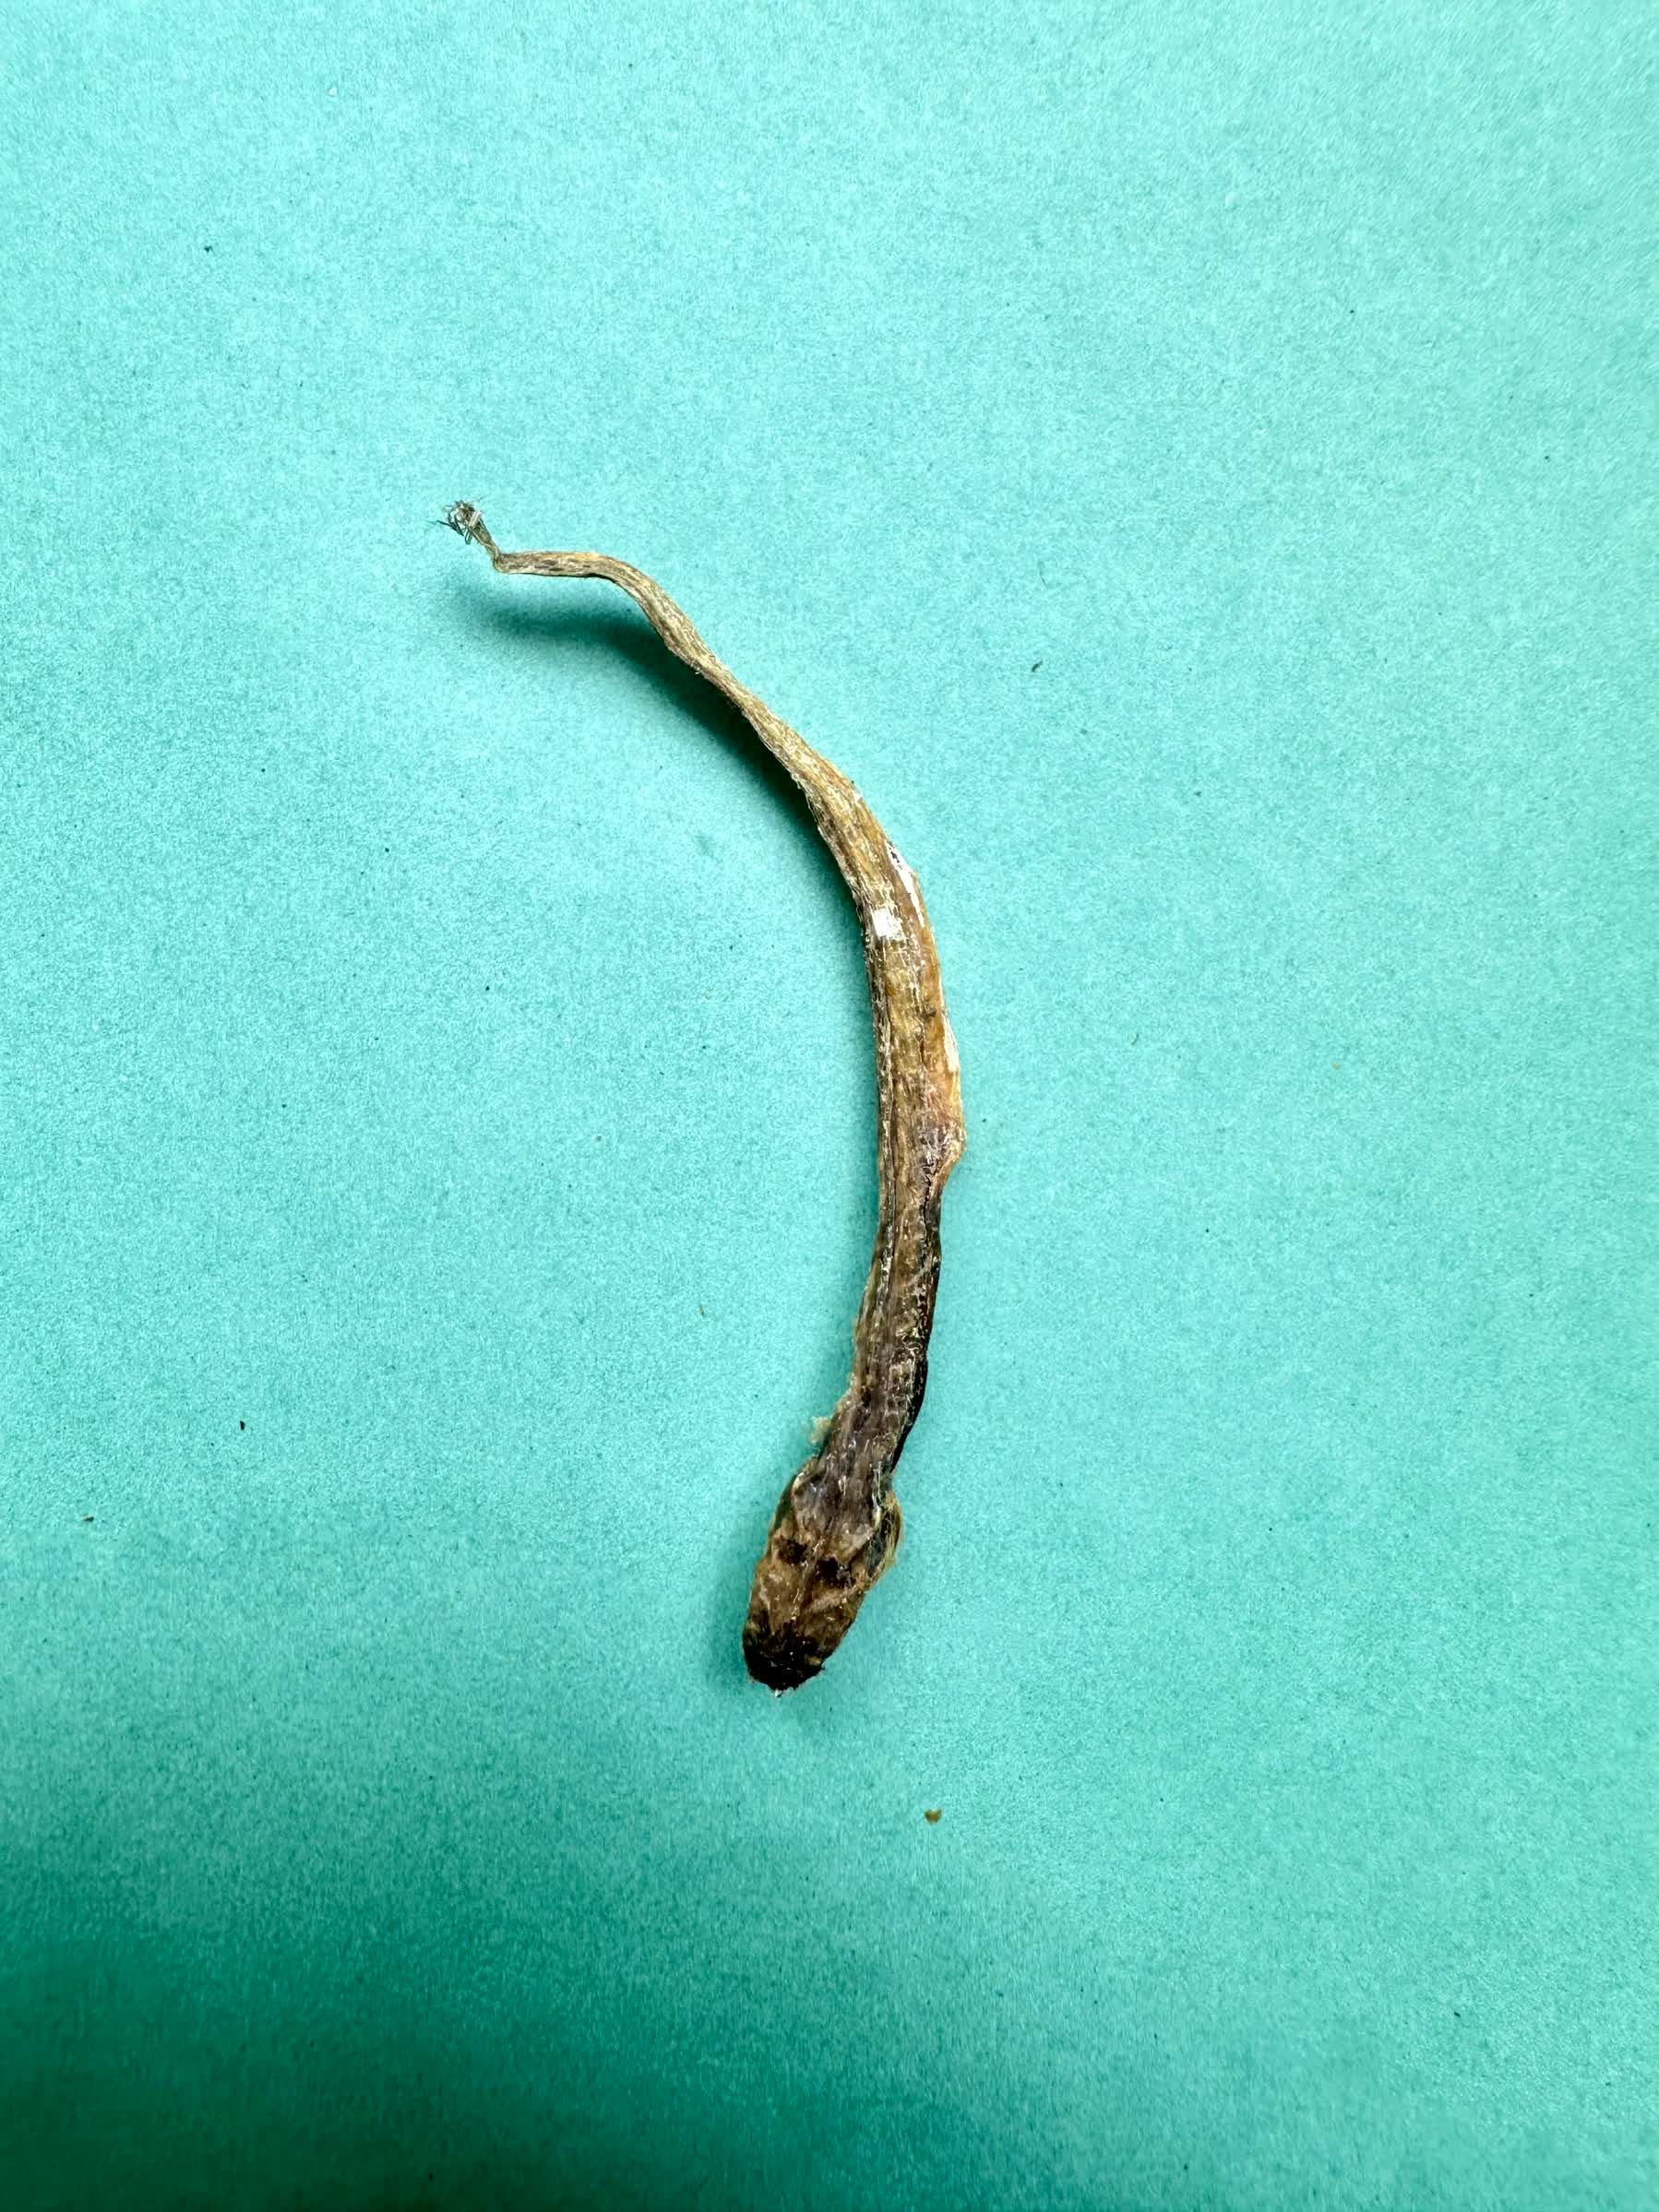
Species: Chewa